Alpena County Courthouse

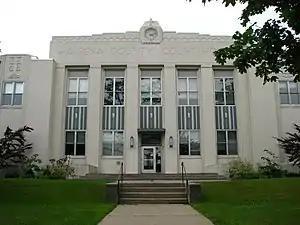

Alpena County Courthouses is a historic courthouse in Alpena, Michigan. It houses the circuit court and county clerk, while district court and probate court are housed across the street in the County Annex Building.